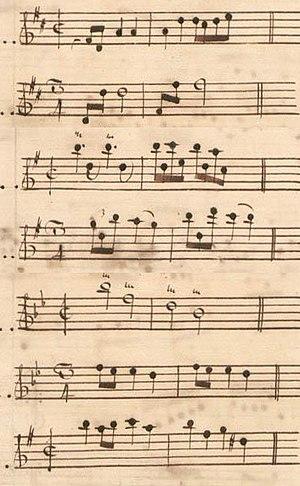
Table du volume XI des manuscrits de Parme (incipit des sonates 1 à 7, K. 388 à 394). NB
Le tableau suivant liste les sonates pour clavier composées par Domenico Scarlatti en suivant les catalogues musicologiques, les sources manuscrites et les premières éditions ; il permet leur concordance.